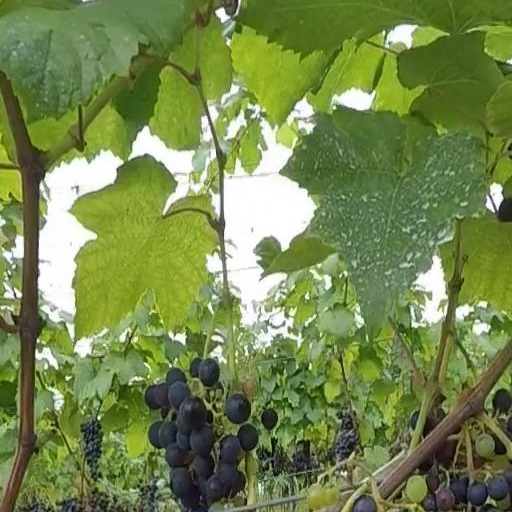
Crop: grape